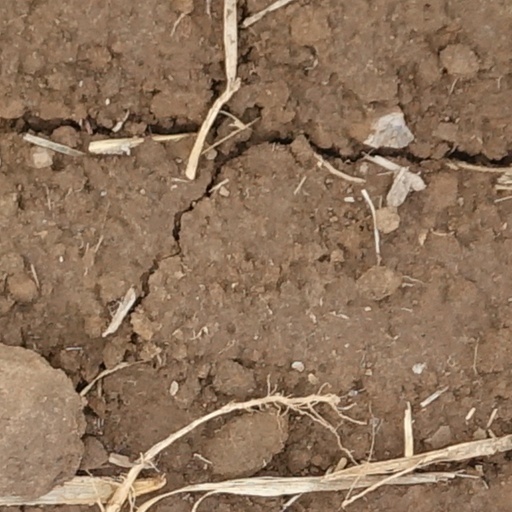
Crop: wheat